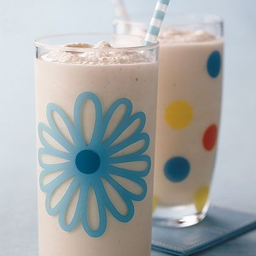
if your children like peanut butter , they will love this drink